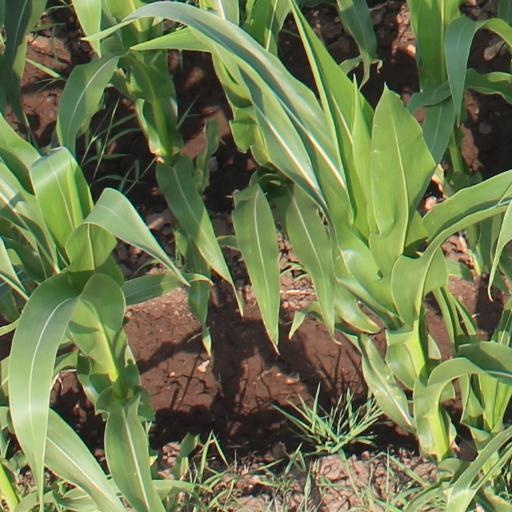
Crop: maize; corn